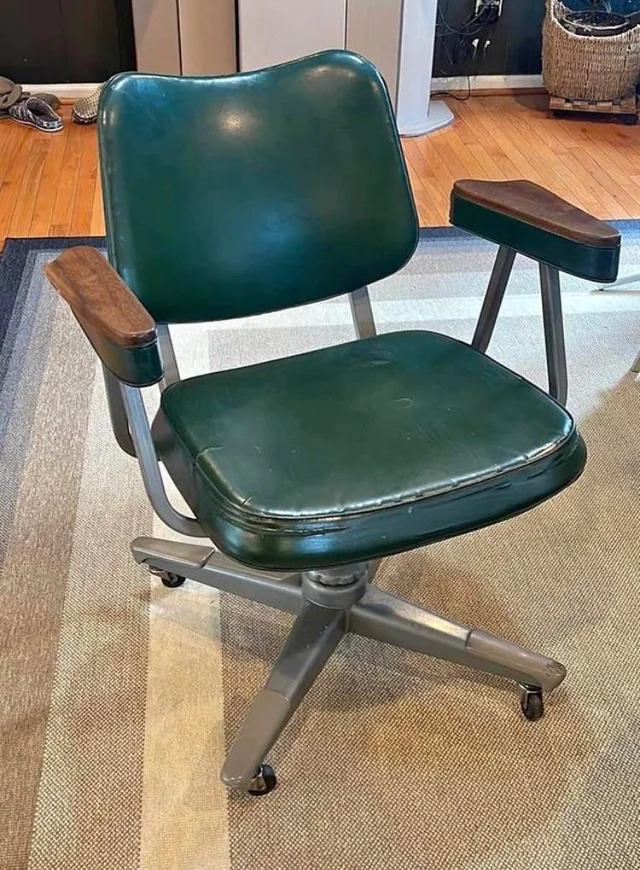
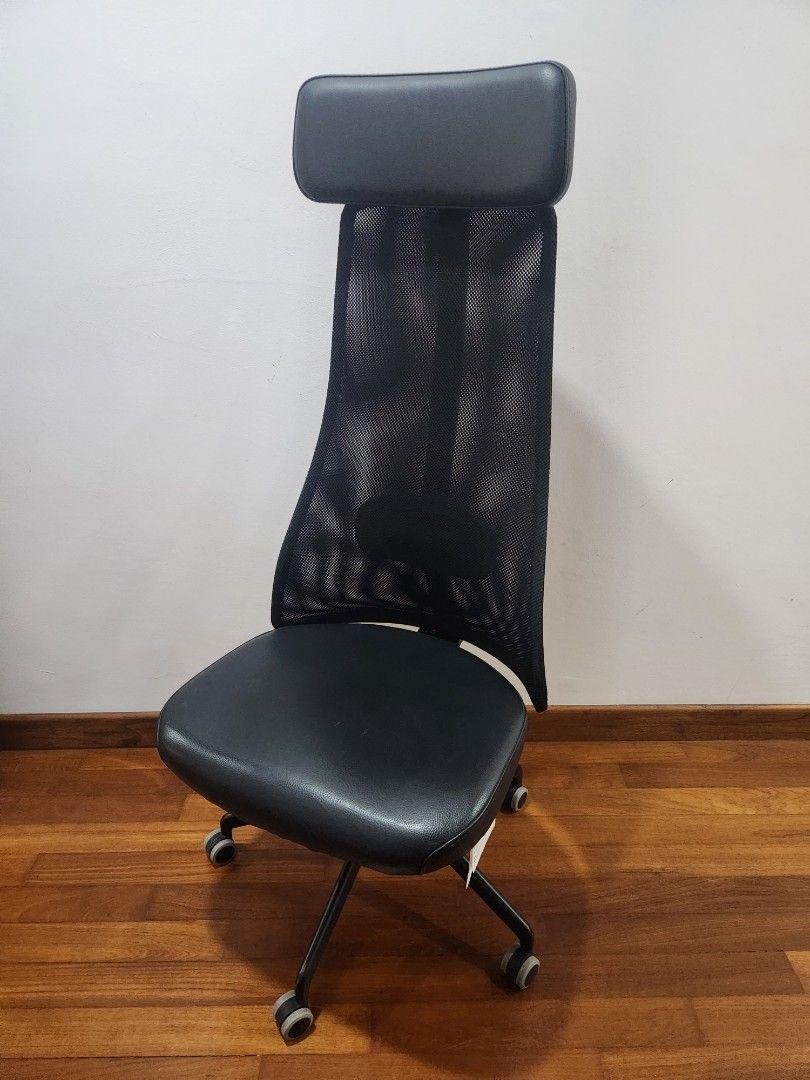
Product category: items_chair
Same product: no